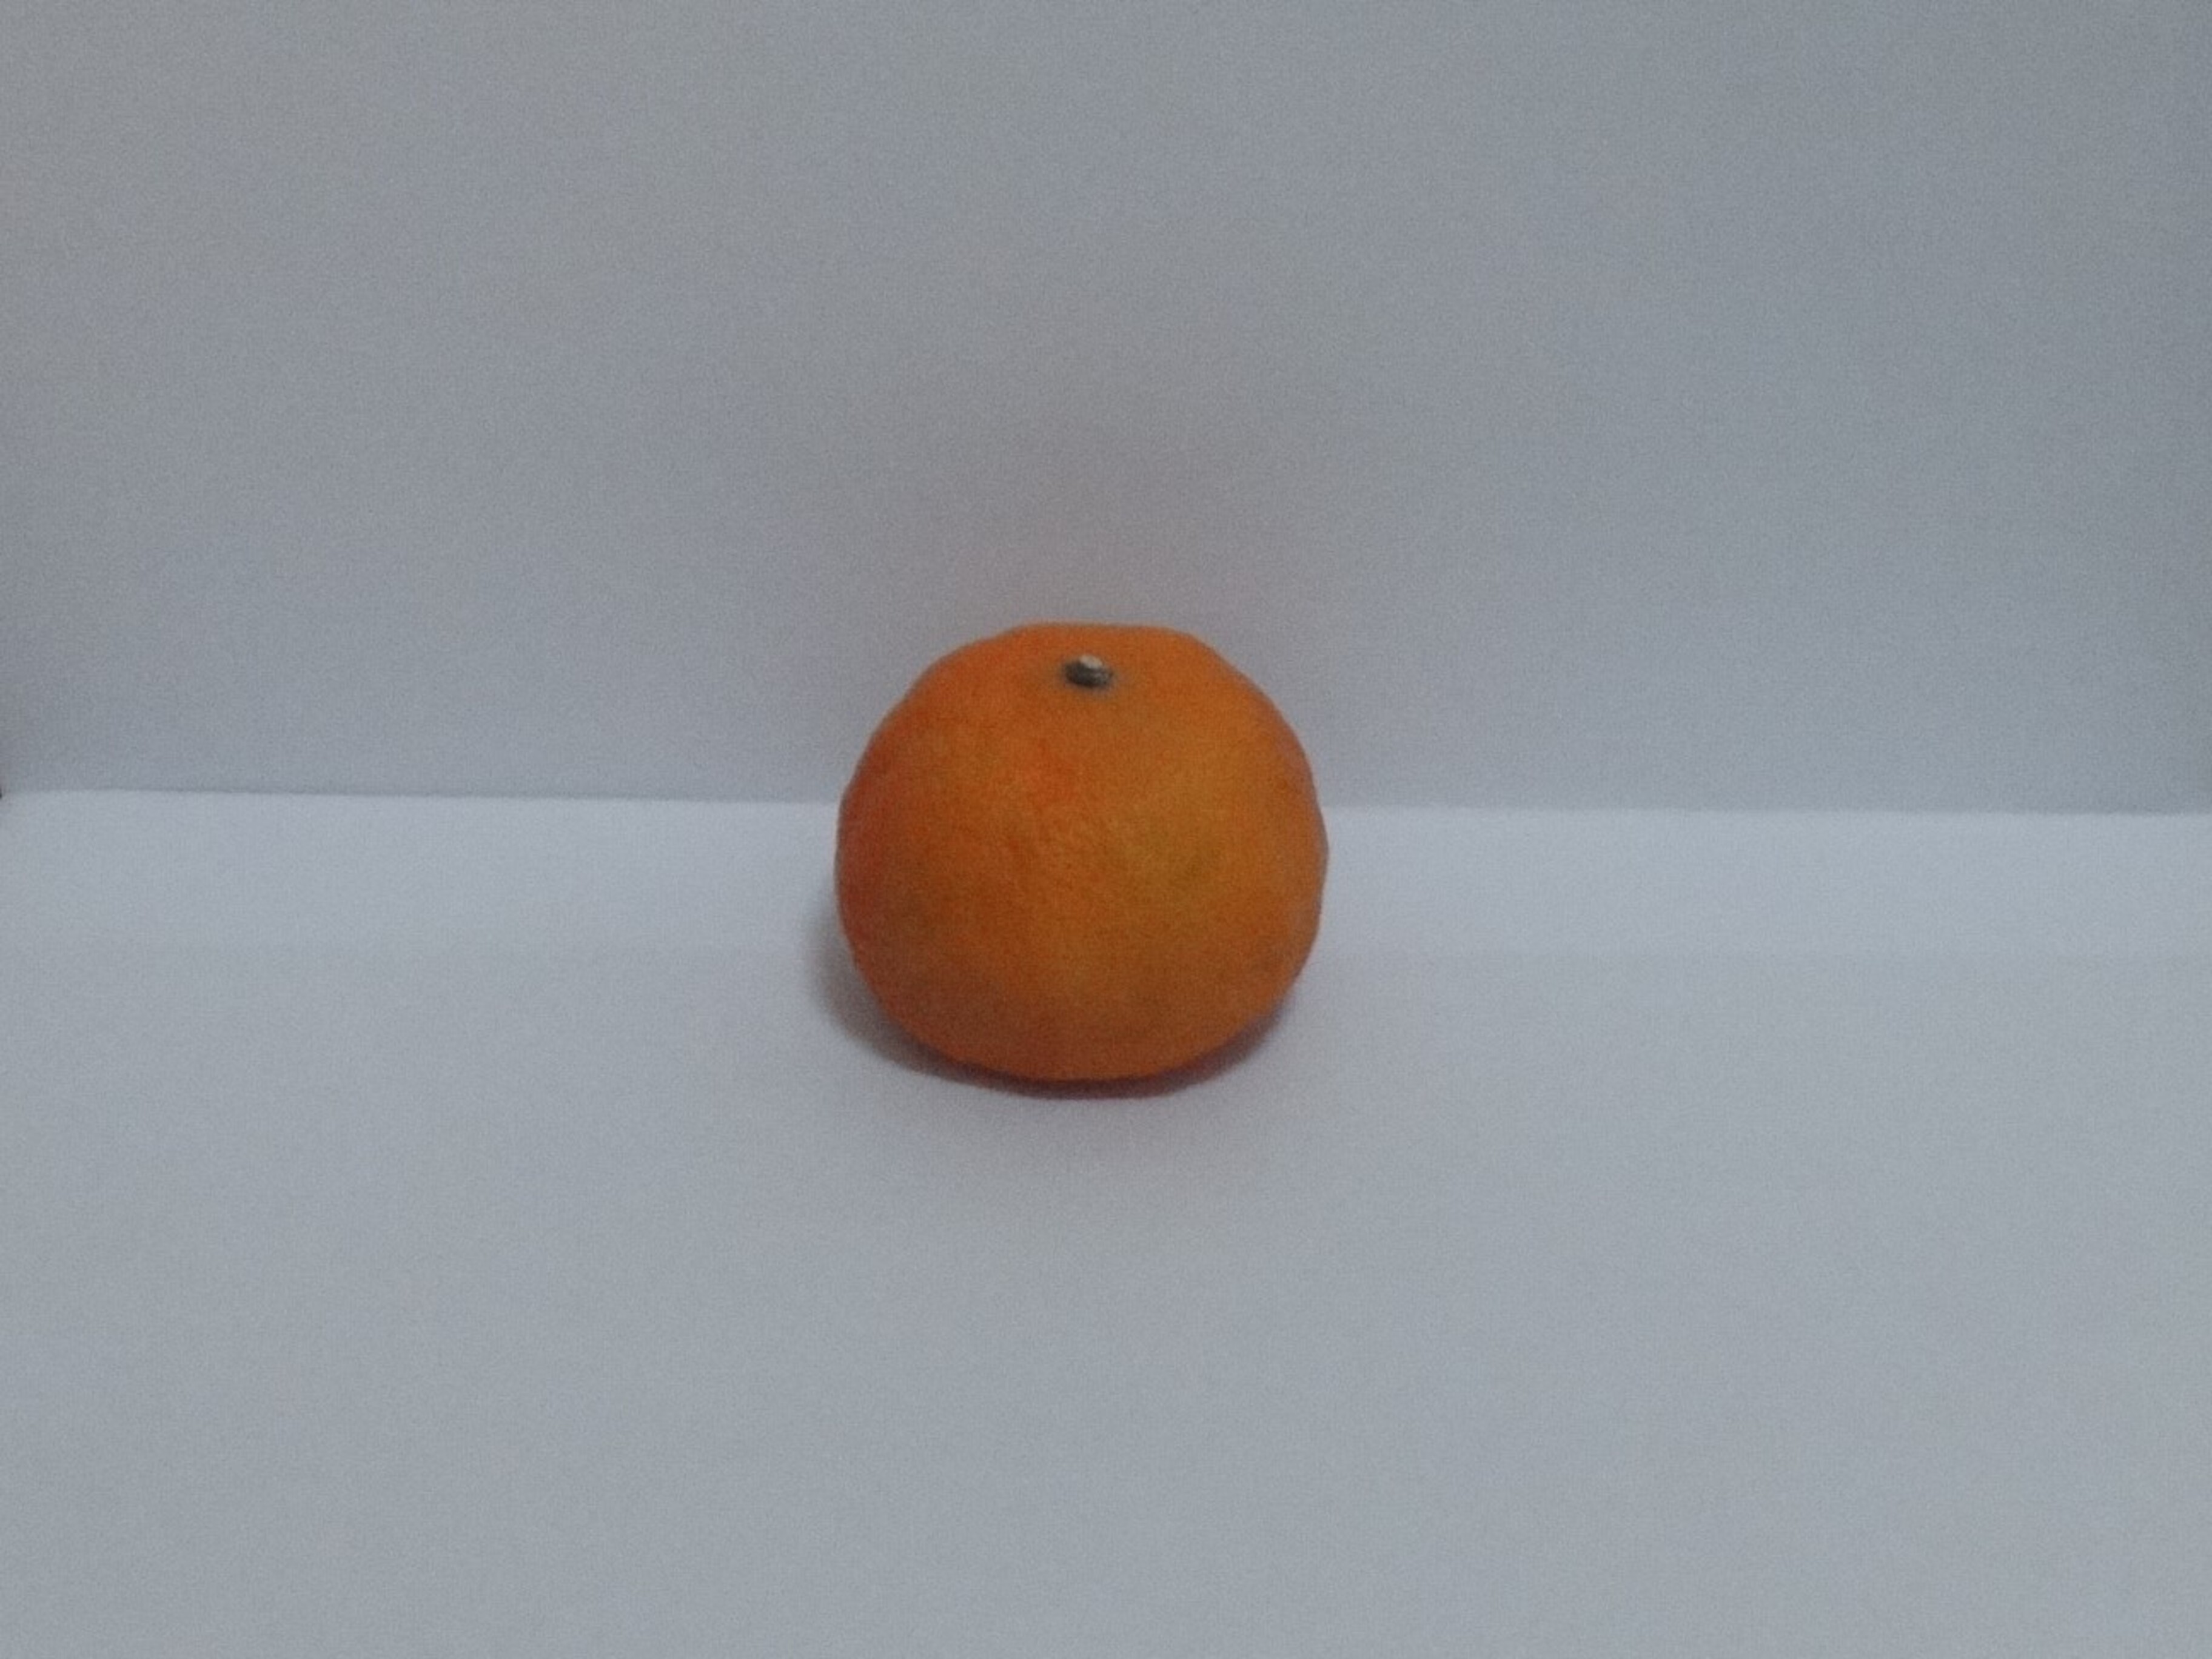
Citrus fruit variety: murcott